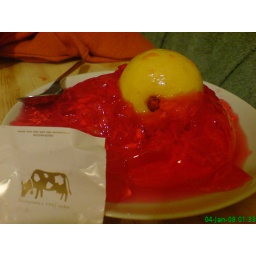
yellow ball chillin in red substance + a cow